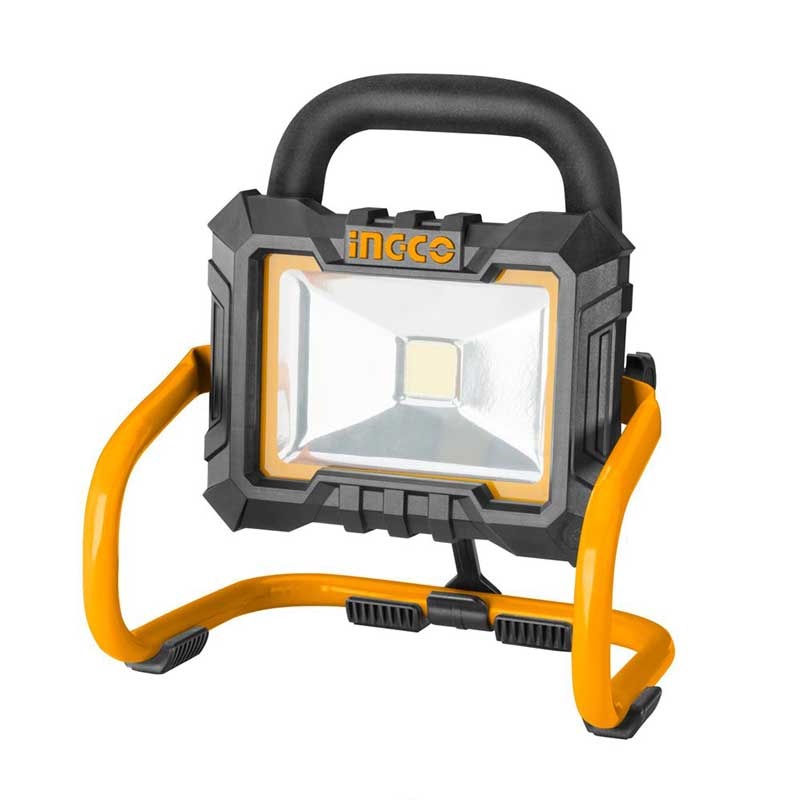
INGCO Lithium-Ion Work Lamp
Brand: Ingco
Part # CWLI2002 Voltage:20V LED power dissipation:20W Lumens: High:1500 Low:750 With Battery and Charger
Category: Hardware > Tools > Work Lights